Tropical Storm Sinlaku (2020)

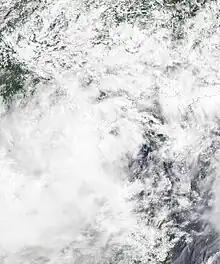
Tropical Storm Sinlaku at peak intensity, approaching Vietnam on August 2

Tropical Storm Sinlaku was a weak tropical cyclone that impacted Vietnam, Thailand and Laos in early August 2020. Beginning as a tropical depression on July 31 in the South China Sea, Sinlaku was the fifth storm of the 2020 Pacific typhoon season. It gradually organized as it took a slow west-northwest course, strengthening into a tropical storm the following day despite its monsoonal structure. The storm subsequently made landfall in Vietnam as a broad but weak tropical storm. Persistent land interaction weakened Sinlaku, leading to its dissipation on August 3.